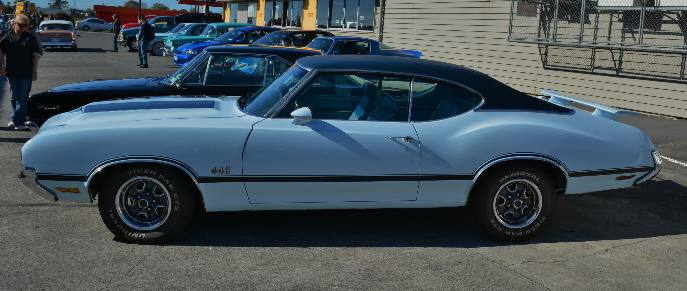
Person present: No